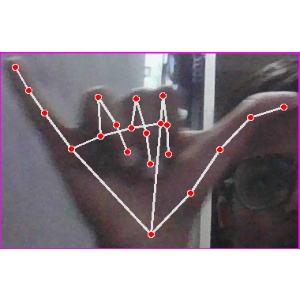
अक्षर: य